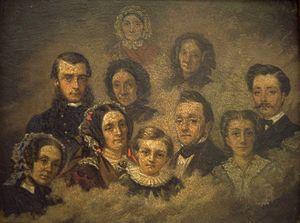
La famille de Julien Viaud (1855) [photographie Maison de Pierre Loti]
Louis-Marie-Julien Viaud dit Pierre Loti est un écrivain et officier de marine français, né le 14 janvier 1850 à Rochefort et mort le 10 juin 1923 à Hendaye.